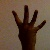
The image shows a hand gesture representing the number 4 in Indian Sign Language.